Rob McLeod

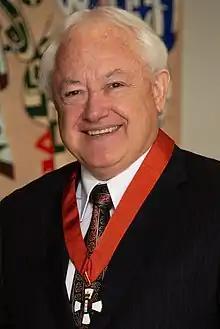
McLeod in 2019

Sir Robert Arnold McLeod (born ) is a tax specialist in New Zealand. In the 2019 New Year Honours, he was appointed a Knight Companion of the New Zealand Order of Merit, for services to business and Māori.